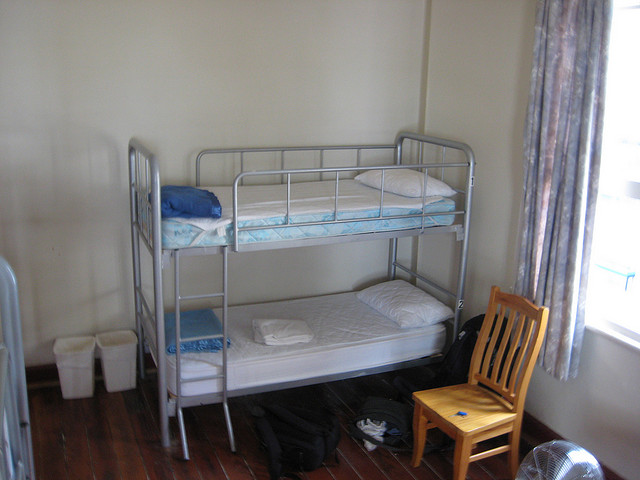
user: Given an image and a question. Answer the question in a short answer. Question: What type of bed is this? Short Answer:
assistant: bunk bed